Andersonville Prison

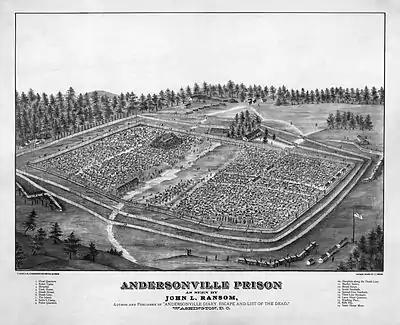
A depiction of Andersonville Prison by John L. Ransom, former prisoner

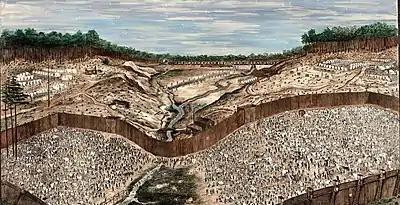
A drawing of Andersonville Prison by Thomas O'Dea, former prisoner

Robert H. Kellogg, sergeant major in the 16th Regiment Connecticut Volunteers, described his entry as a prisoner into the prison camp, May 2, 1864: